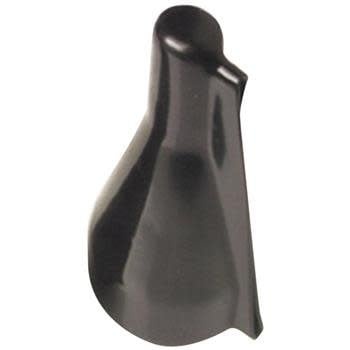
DEG Rubber Tuba Mouthpiece Pouch
Brand: DEG
Category: Arts & Entertainment > Hobbies & Creative Arts > Musical Instrument & Orchestra Accessories > Brass Instrument Accessories > Brass Instrument Care & Cleaning > Brass Instrument Guards > Slide Guards